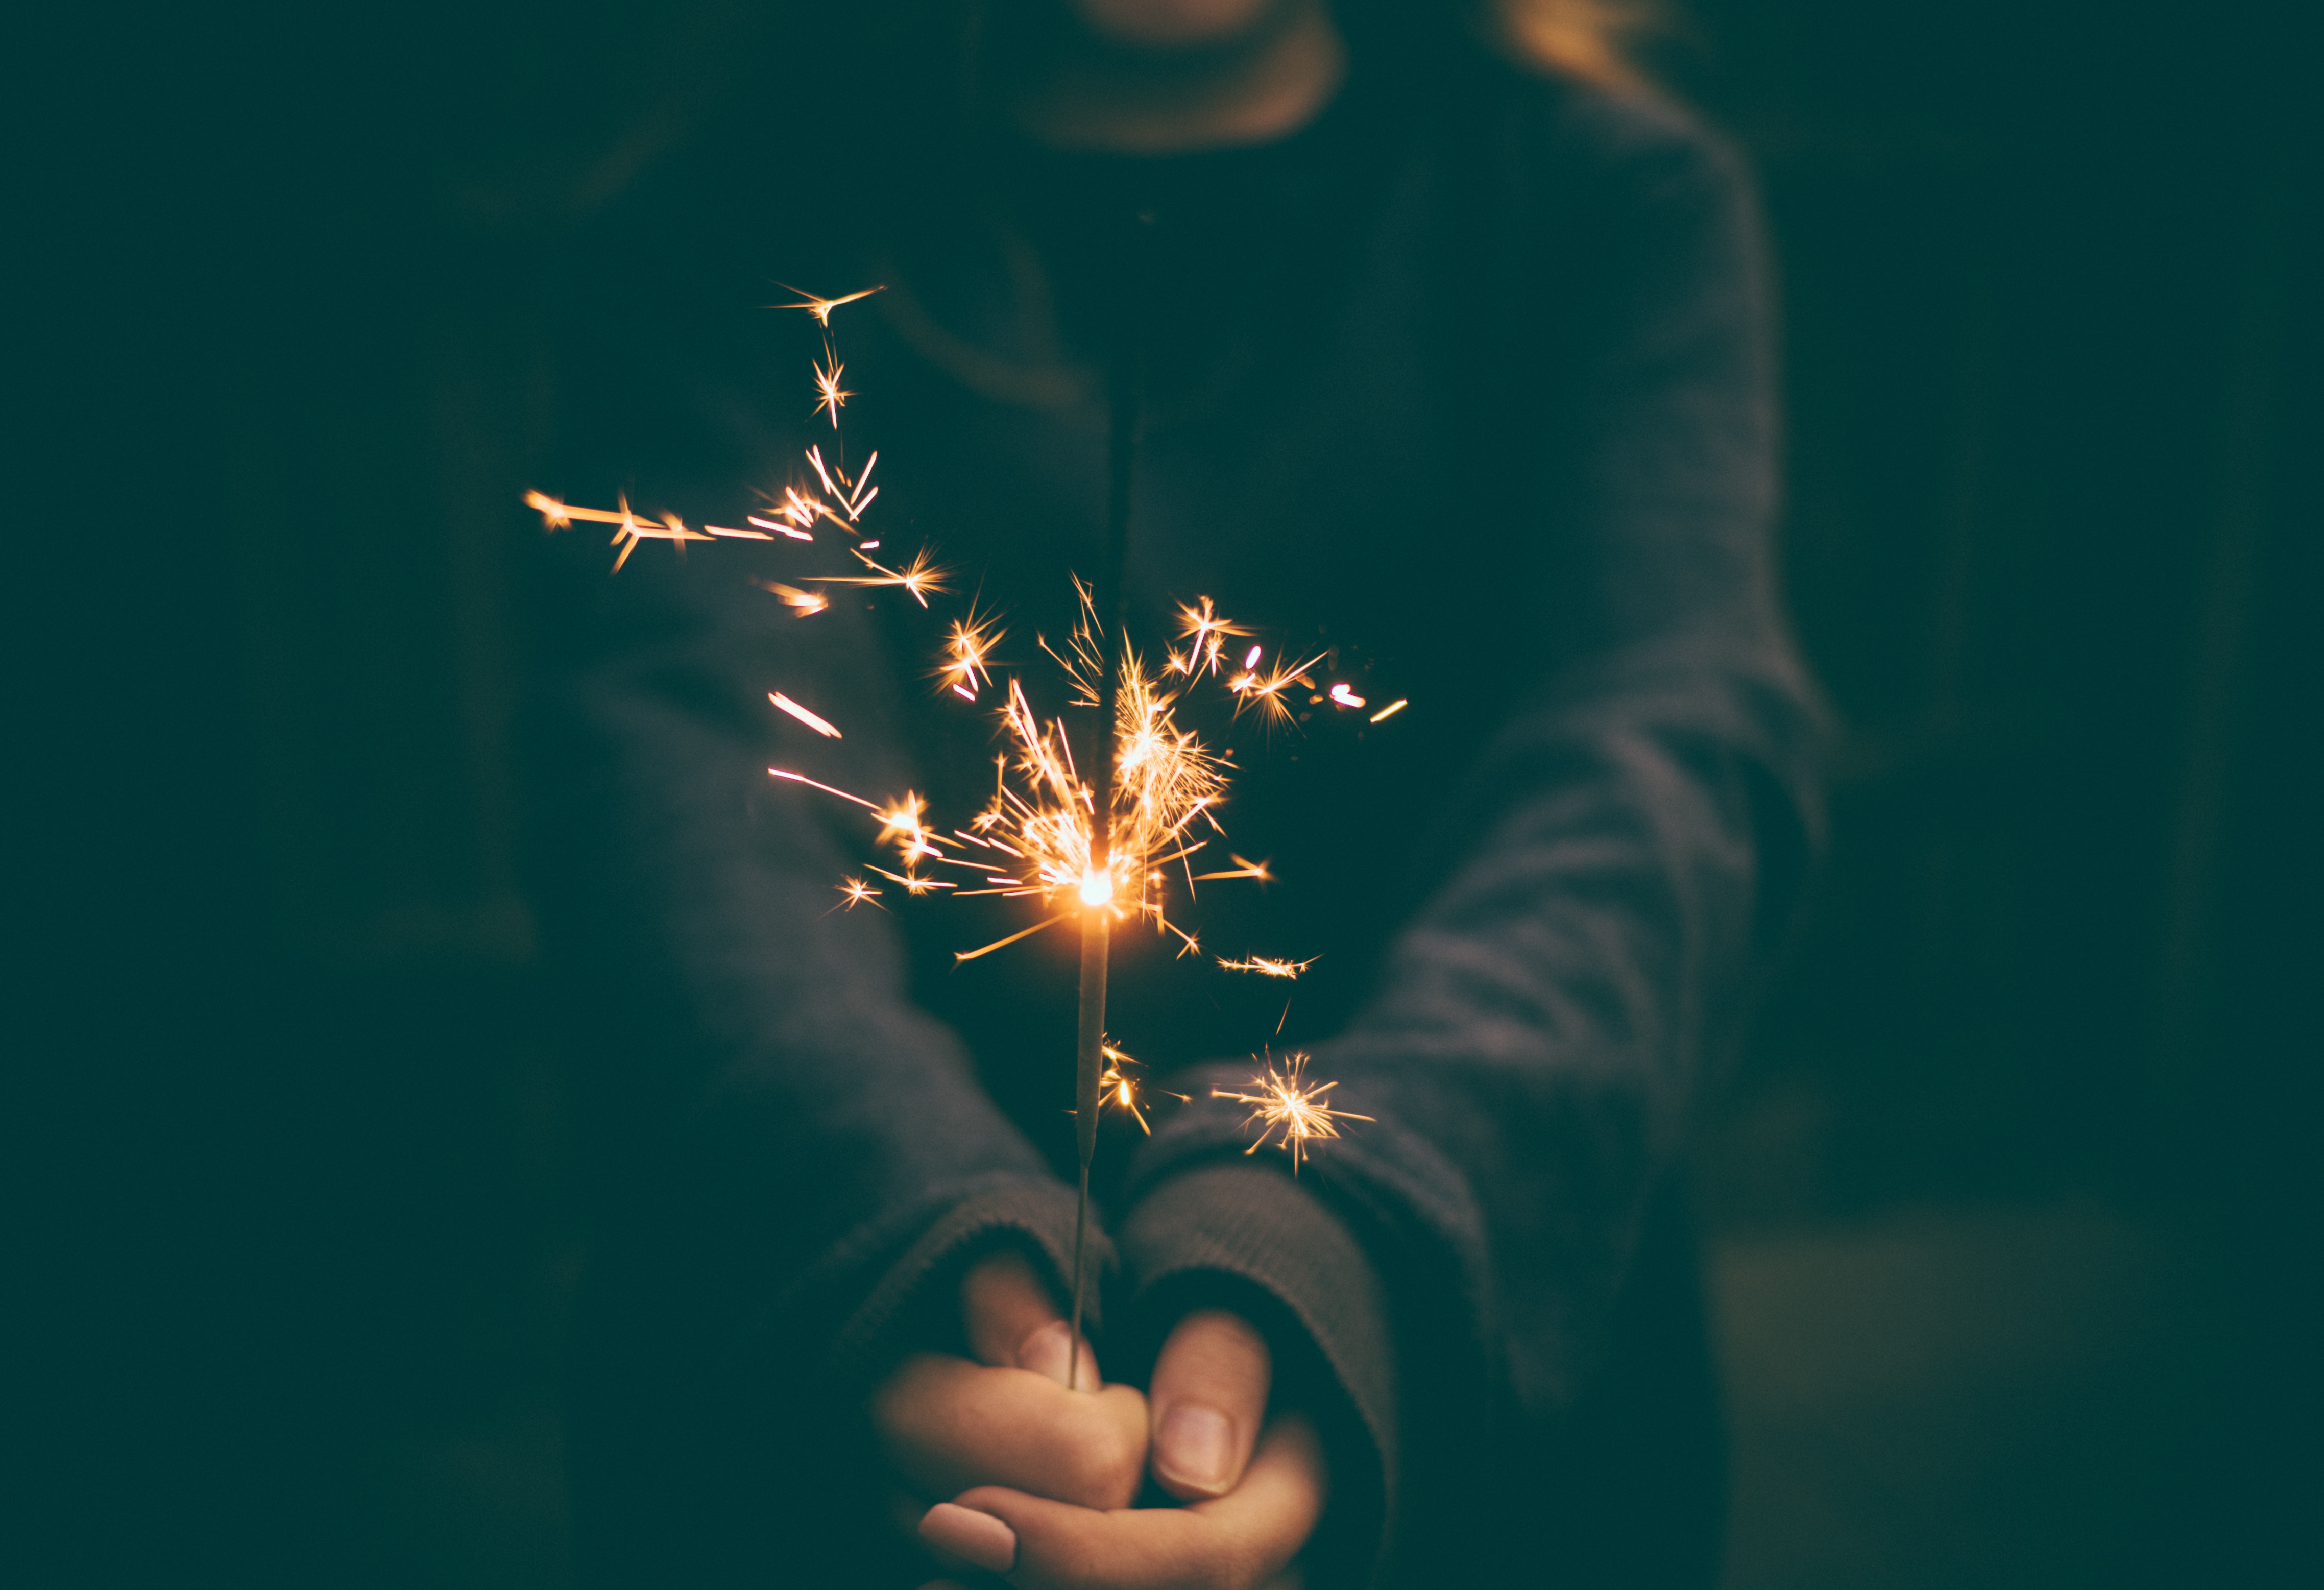
sparkler, light, organism, holiday, diwali, photography, space, darkness, stock photography, fireworks